Jibril (film)

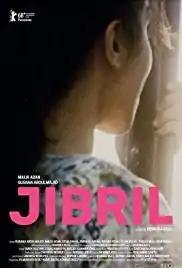
Film poster

Jibril is a 2018 German drama film directed by . It was screened in the Panorama section at the 68th Berlin International Film Festival.